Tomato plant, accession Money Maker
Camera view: horizontal (90 deg, fisheye); turntable rotation: 60 degrees
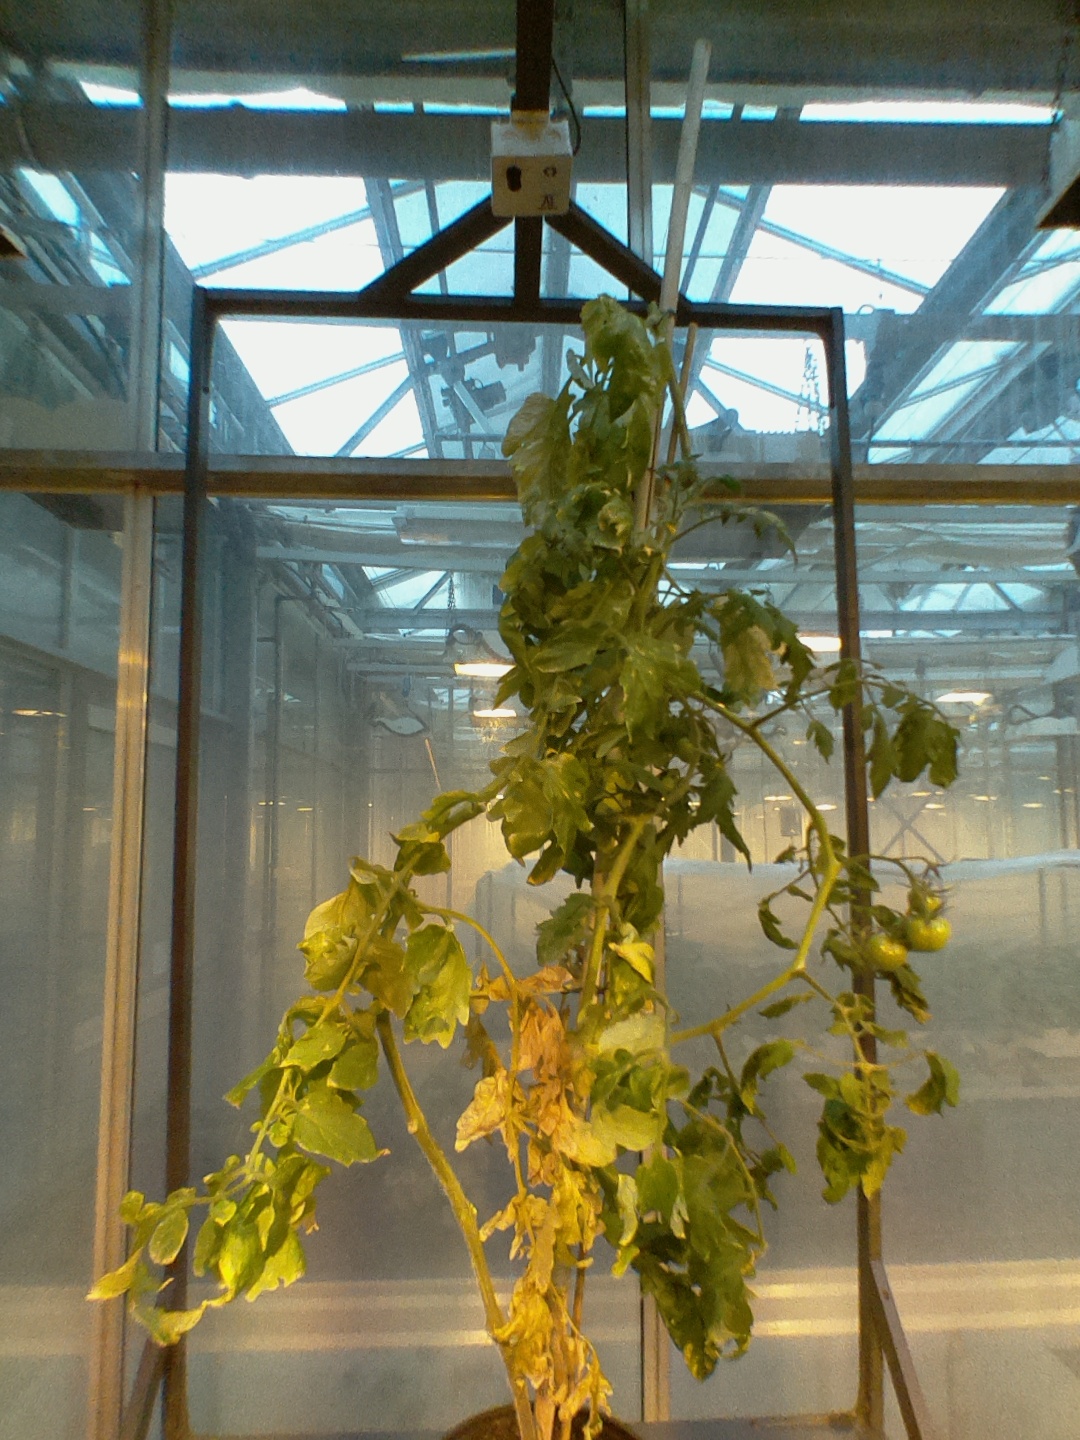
BBCH growth stage 78: 80% -90% of final fruit size